Question: Please indicate a possible affordance area of the knife that can be used for cutting
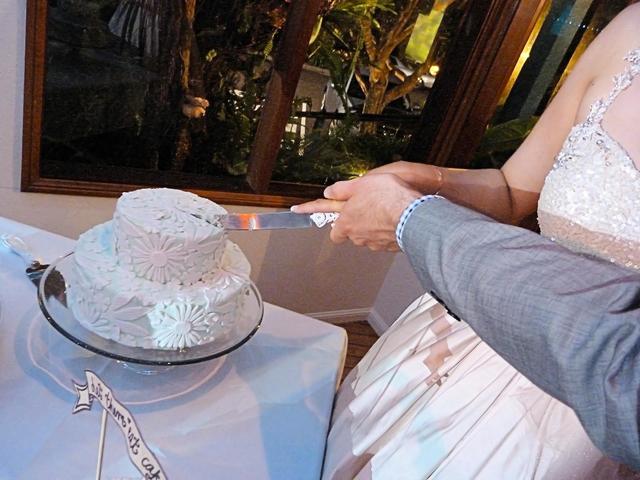
Answer: [203.669, 211.476, 313.526, 231.239]